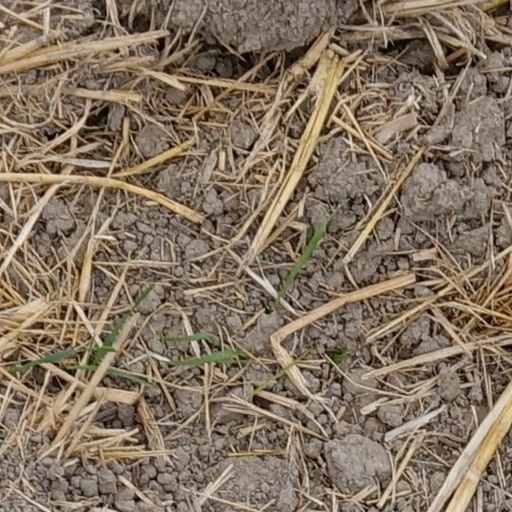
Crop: wheat